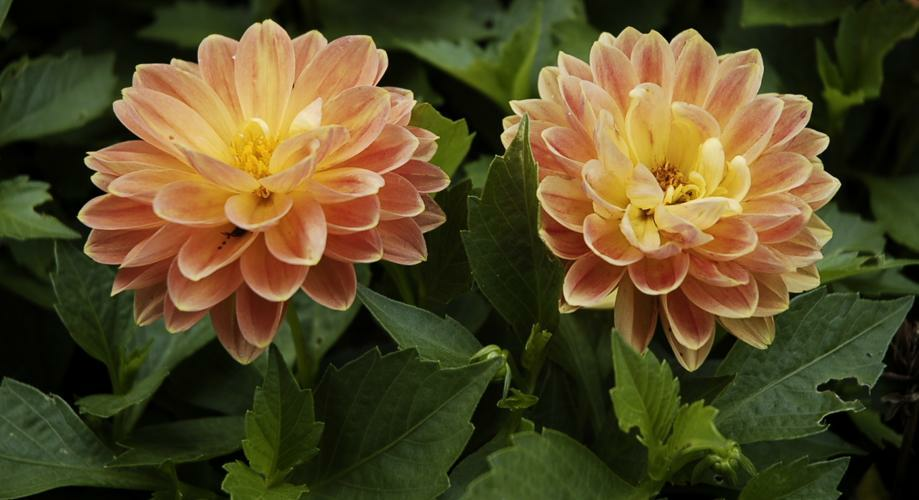
Flower: pink-yellow dahlia?